Patrick Neeson Lynch

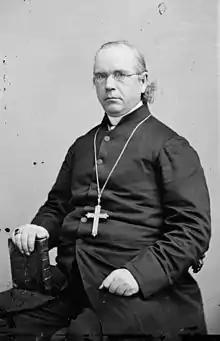

Patrick Neeson Lynch (March 10, 1817 – February 26, 1882) was an Irish-born prelate of the Roman Catholic Church. He served as bishop of the Diocese of Charleston in the Southeastern United States from 1857 until his death in 1882.